Nebraska Telephone Company Building

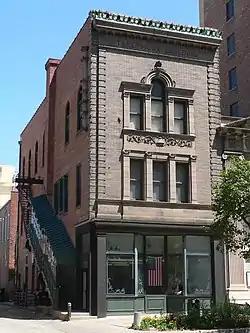
The building in 2012

The Nebraska Telephone Company Building is a historic three-story building in Lincoln, Nebraska. It was built in 1894 for the Nebraska Telephone Company, and designed in the Renaissance Revival style by Thomas R. Kimball of Walker & Kimball. From 1912 to 1914, it belonged to the Lincoln Telephone and Telegraph Company, after which it was rented to different companies. It has been listed on the National Register of Historic Places since November 16, 1978.